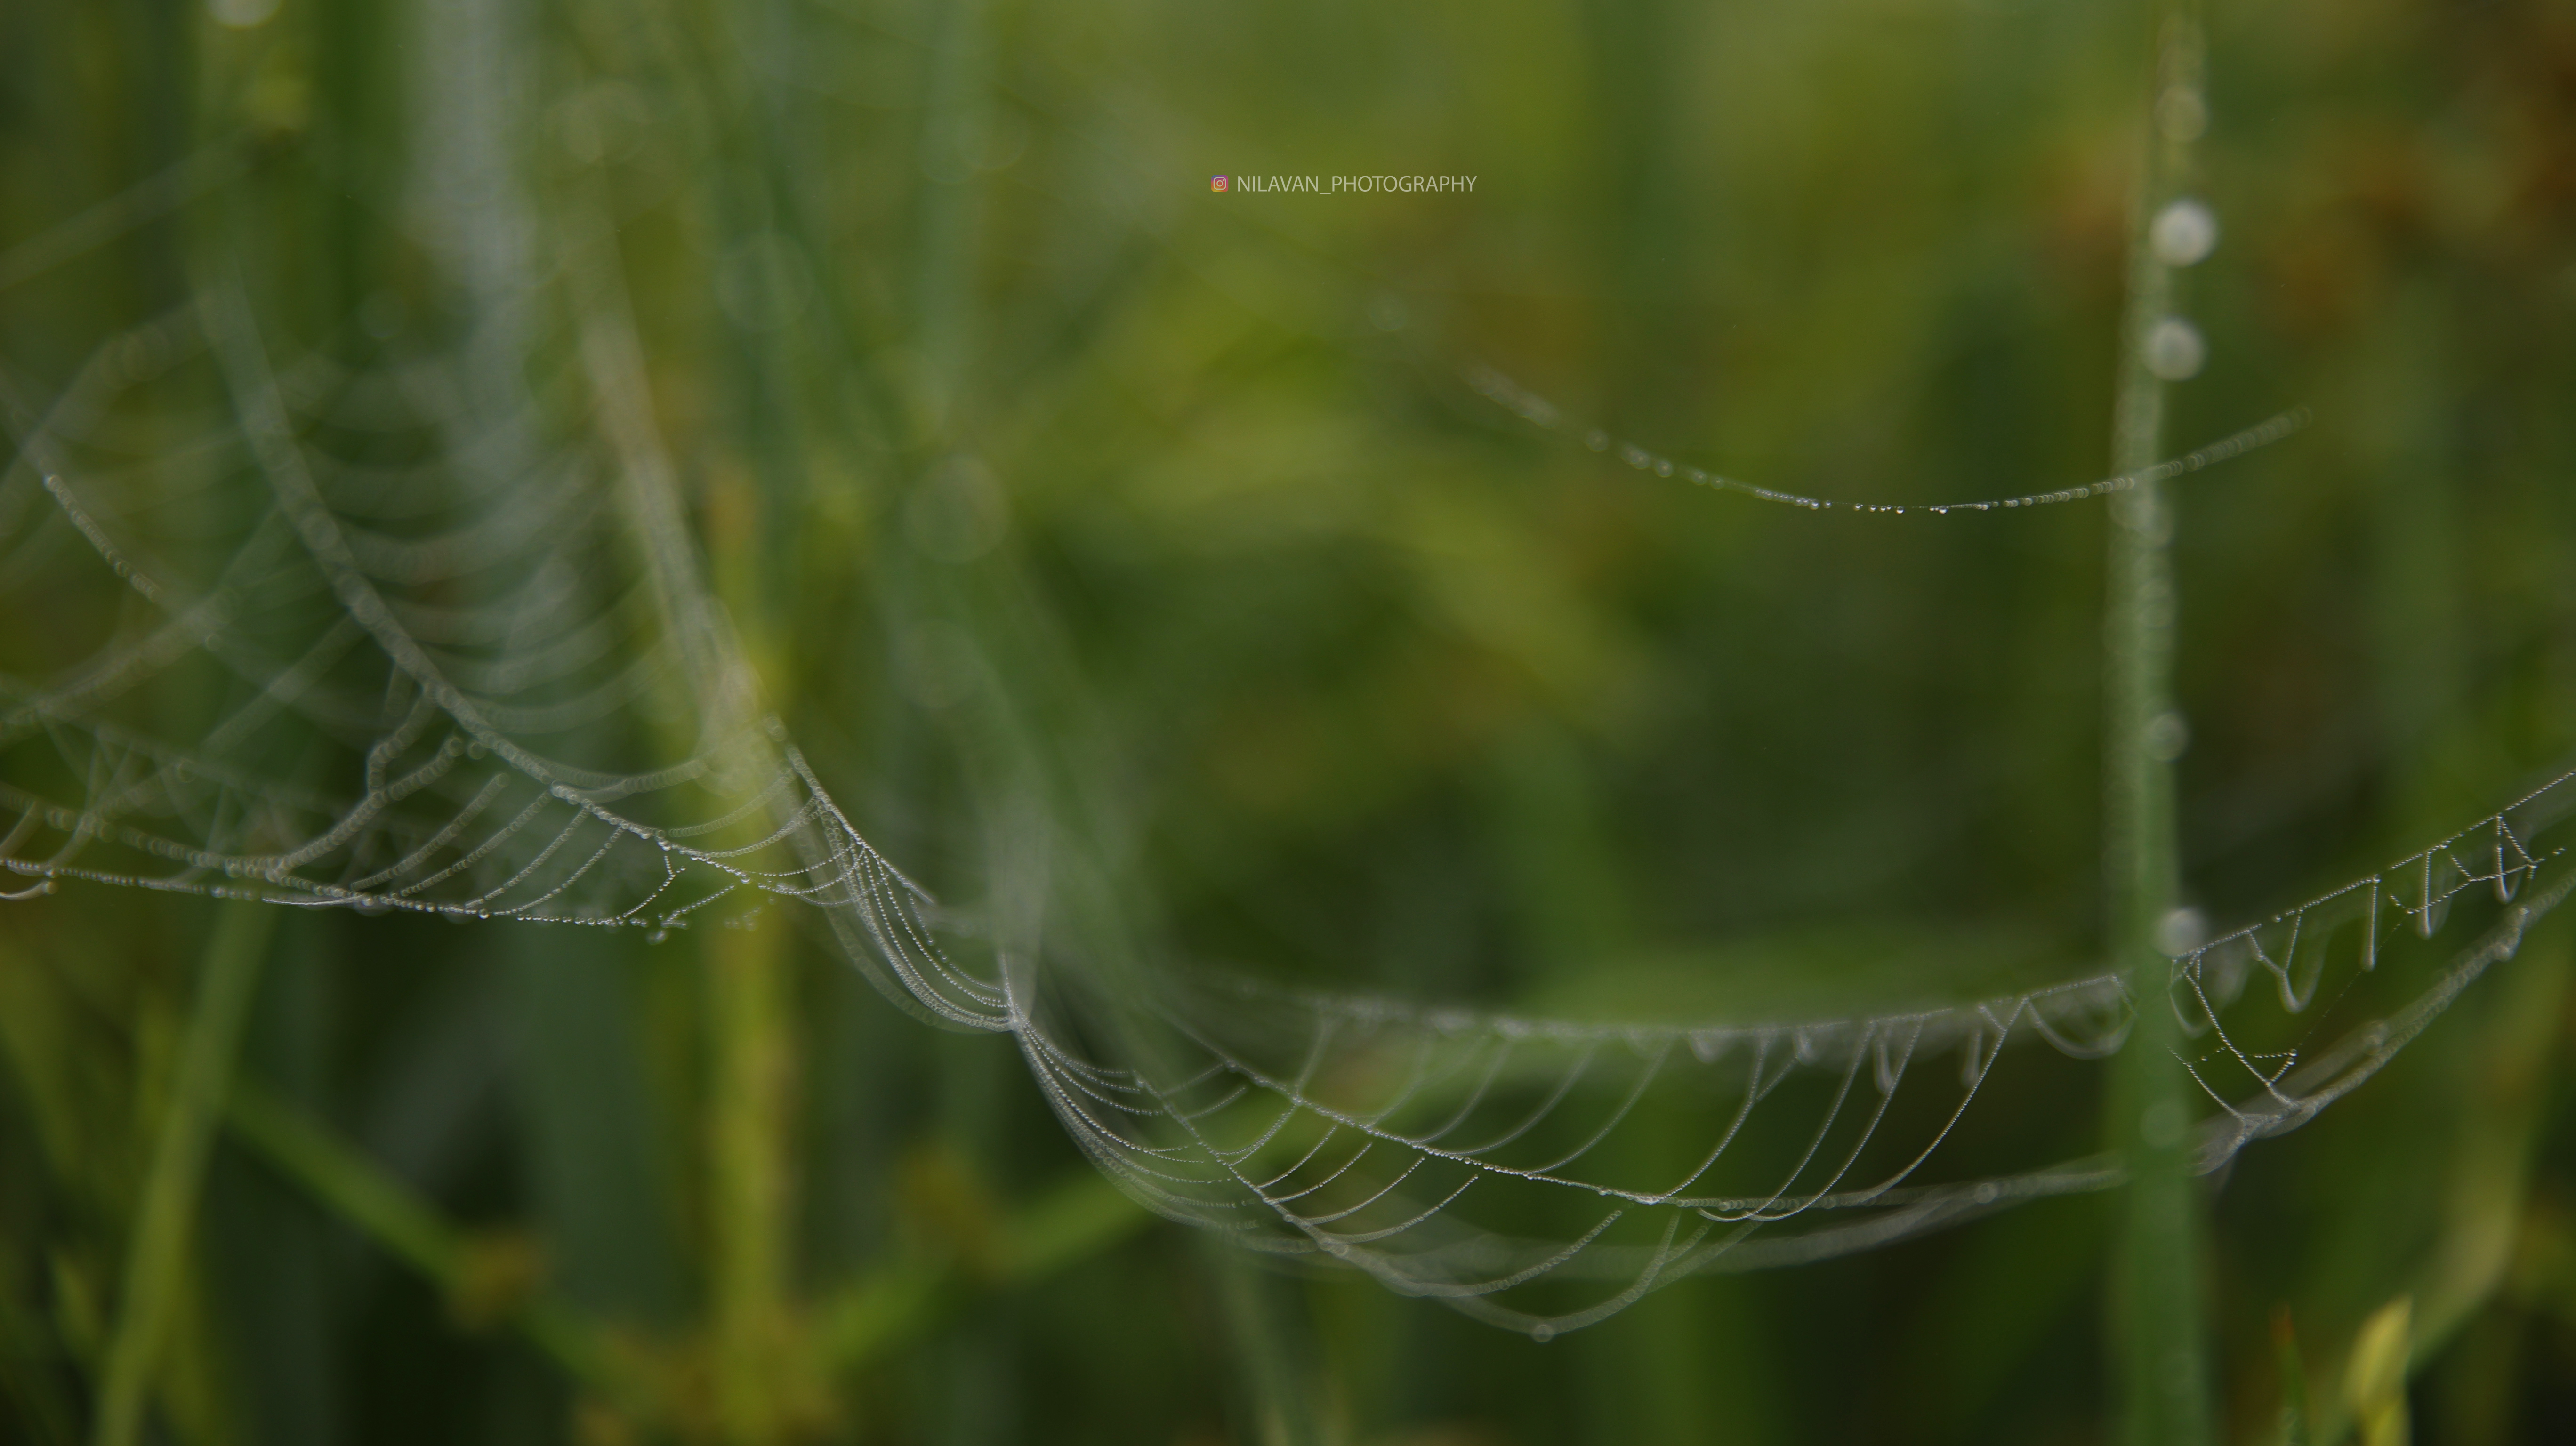
natural, terrestrial plant, natural material, grass, pattern, plant, flowering plant, macro photography, wildlife, twig, spider web, art, plant stem, natural landscape, invertebrate, wind, science